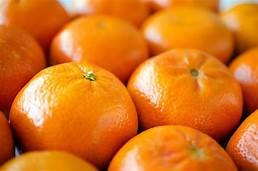
Label: mandarine